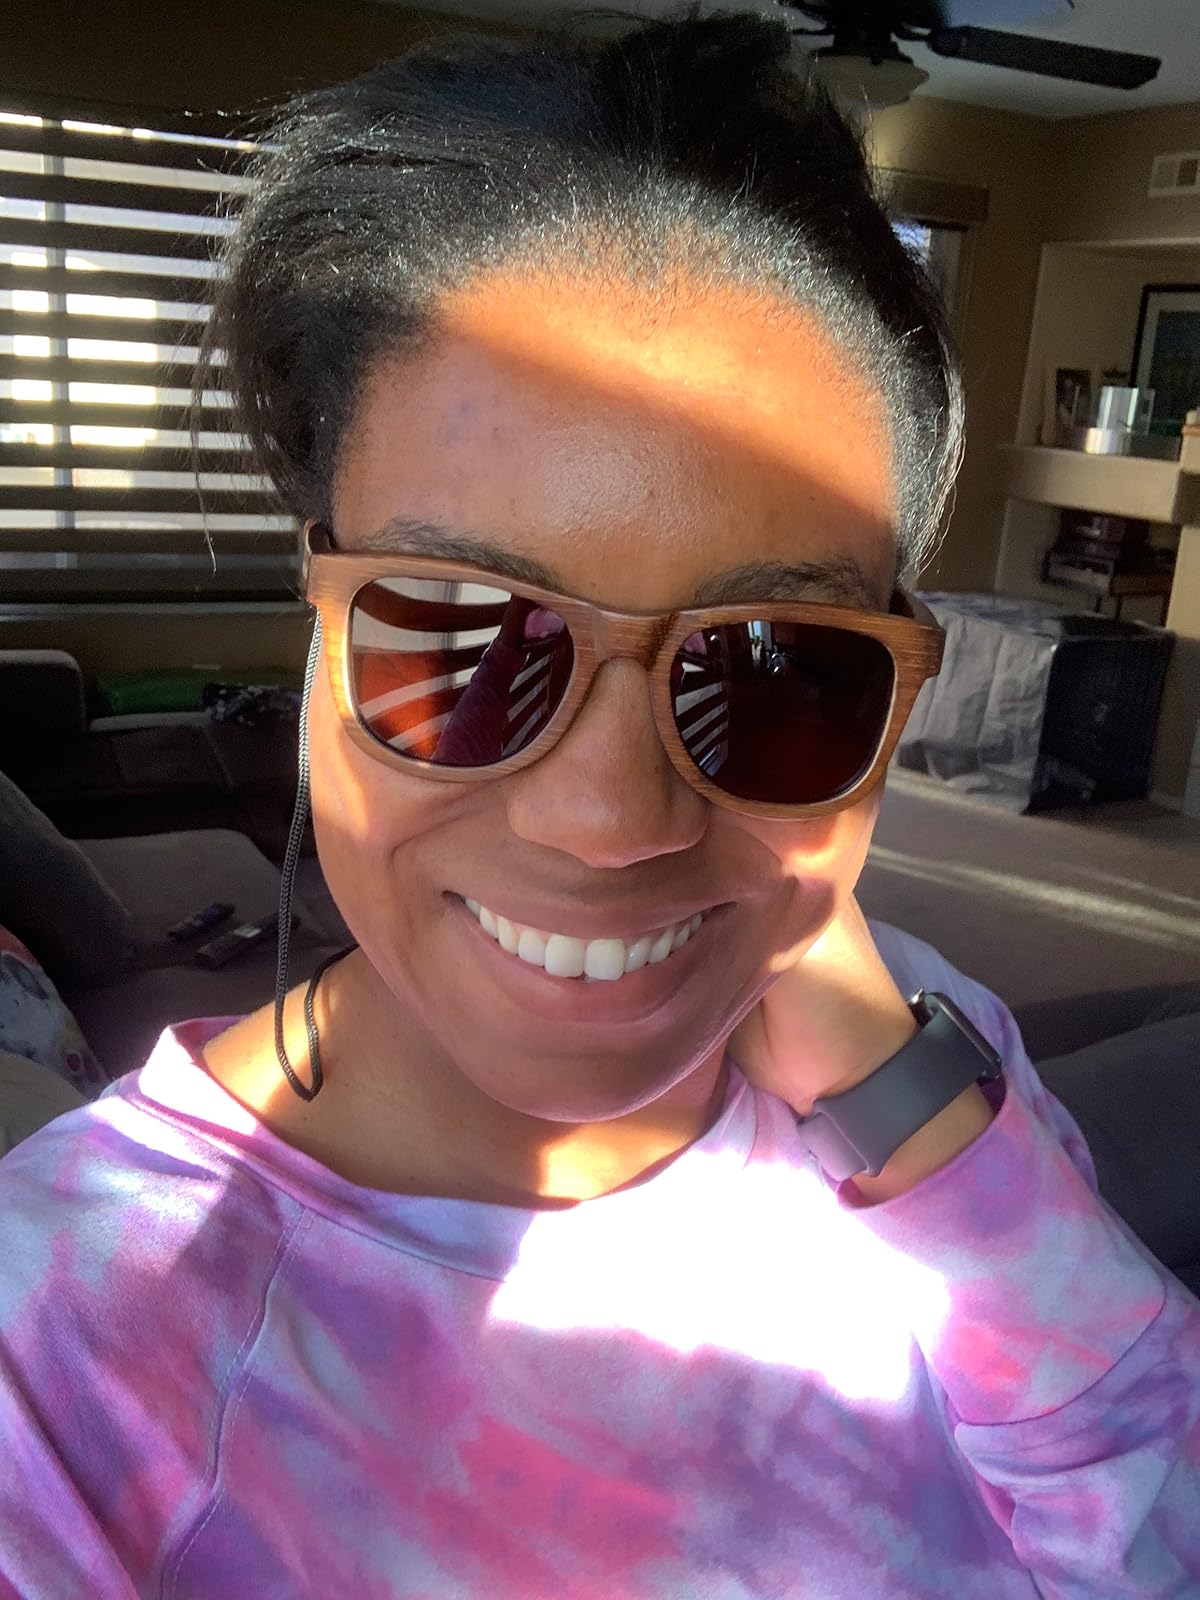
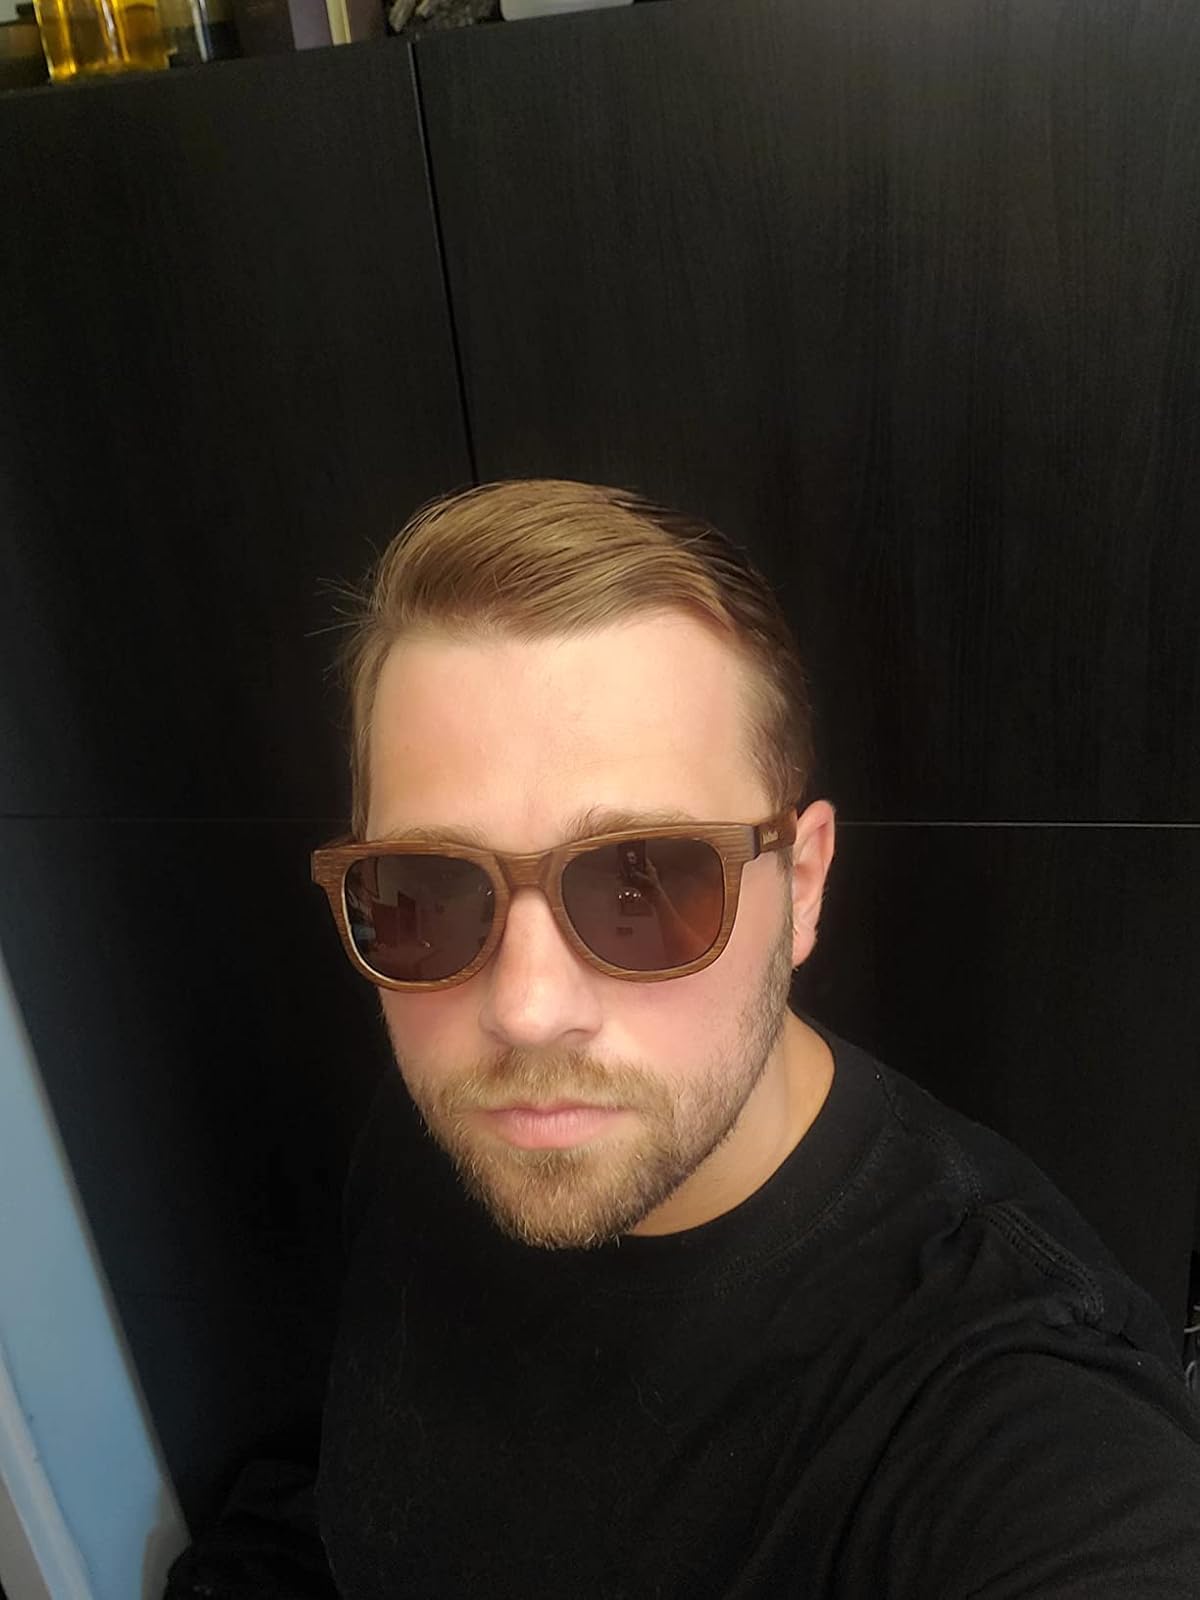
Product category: accessories_sunglasses
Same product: yes